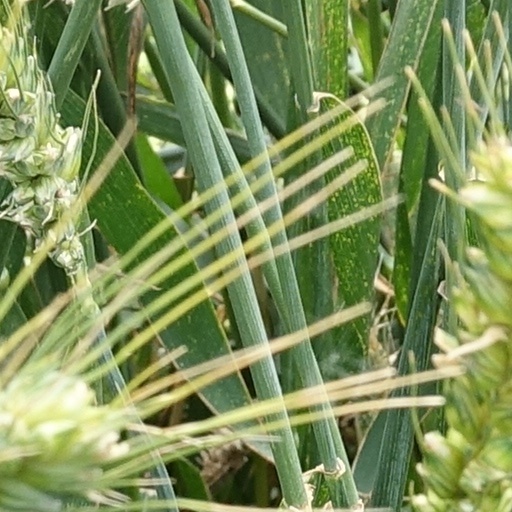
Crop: wheat